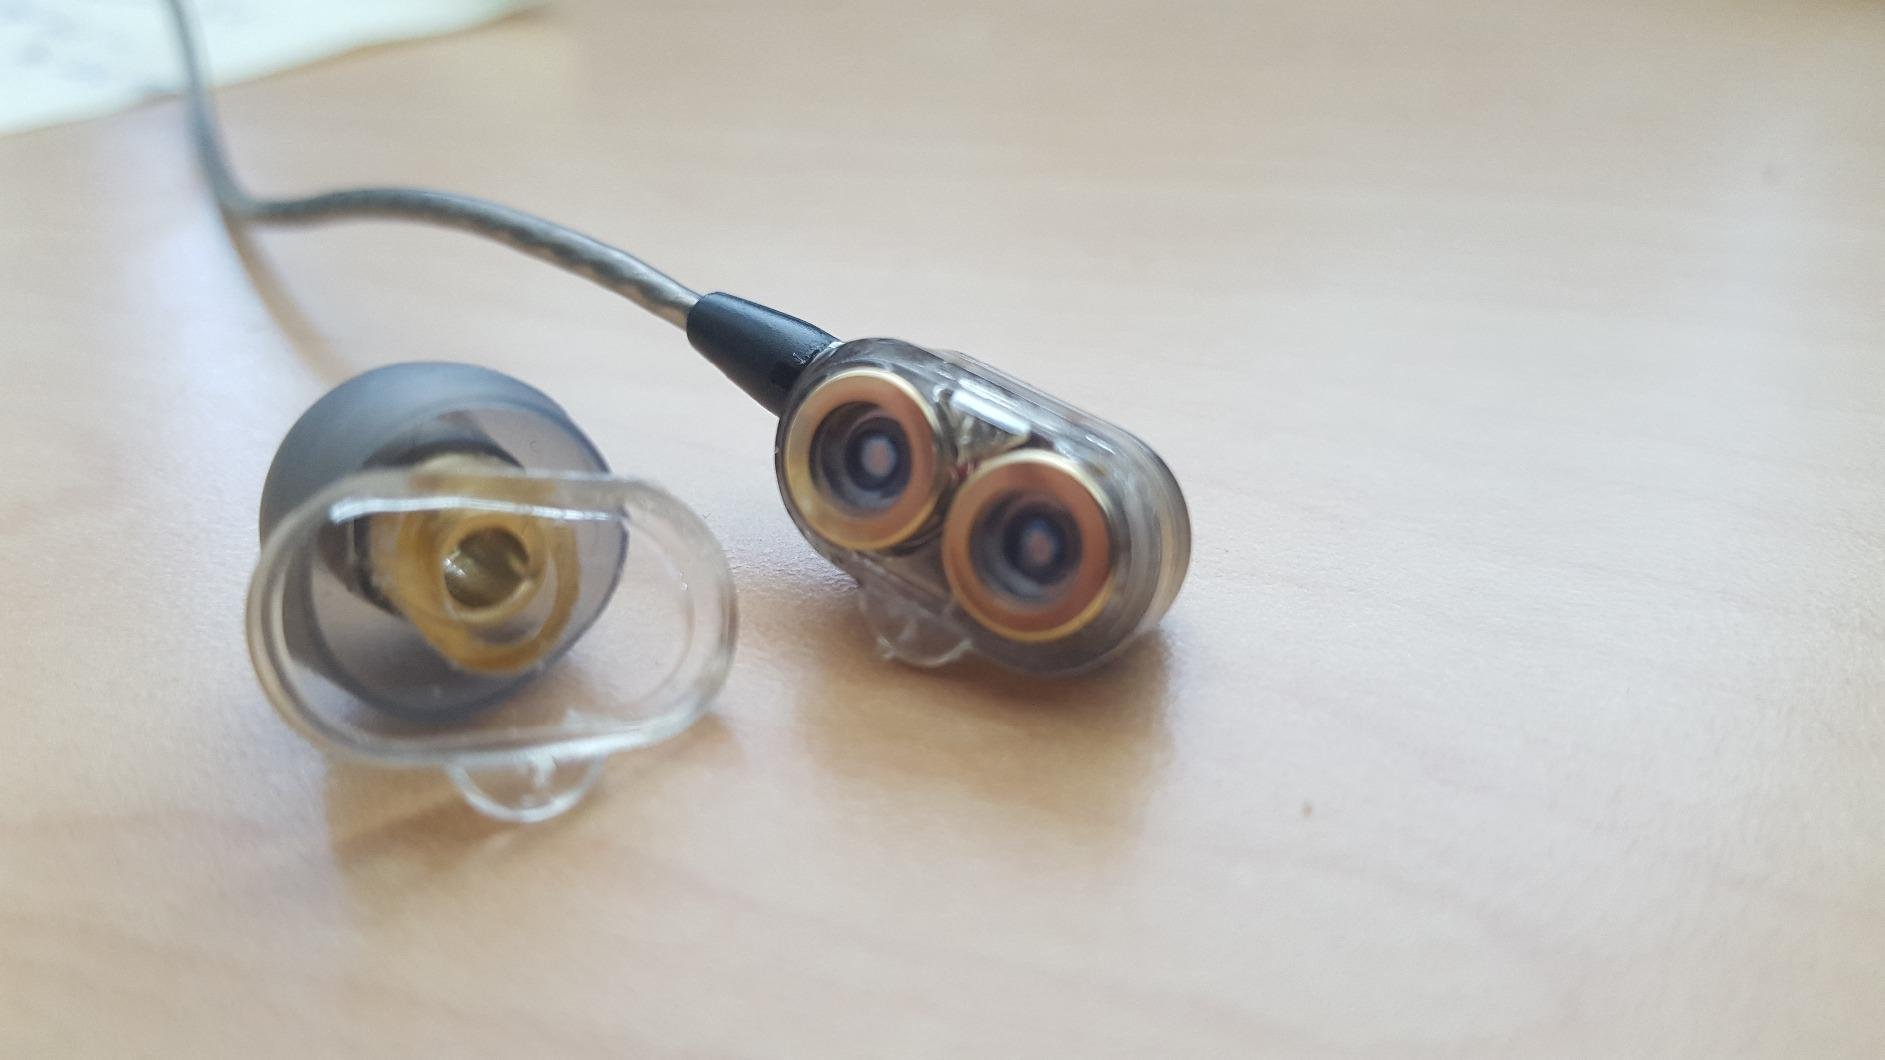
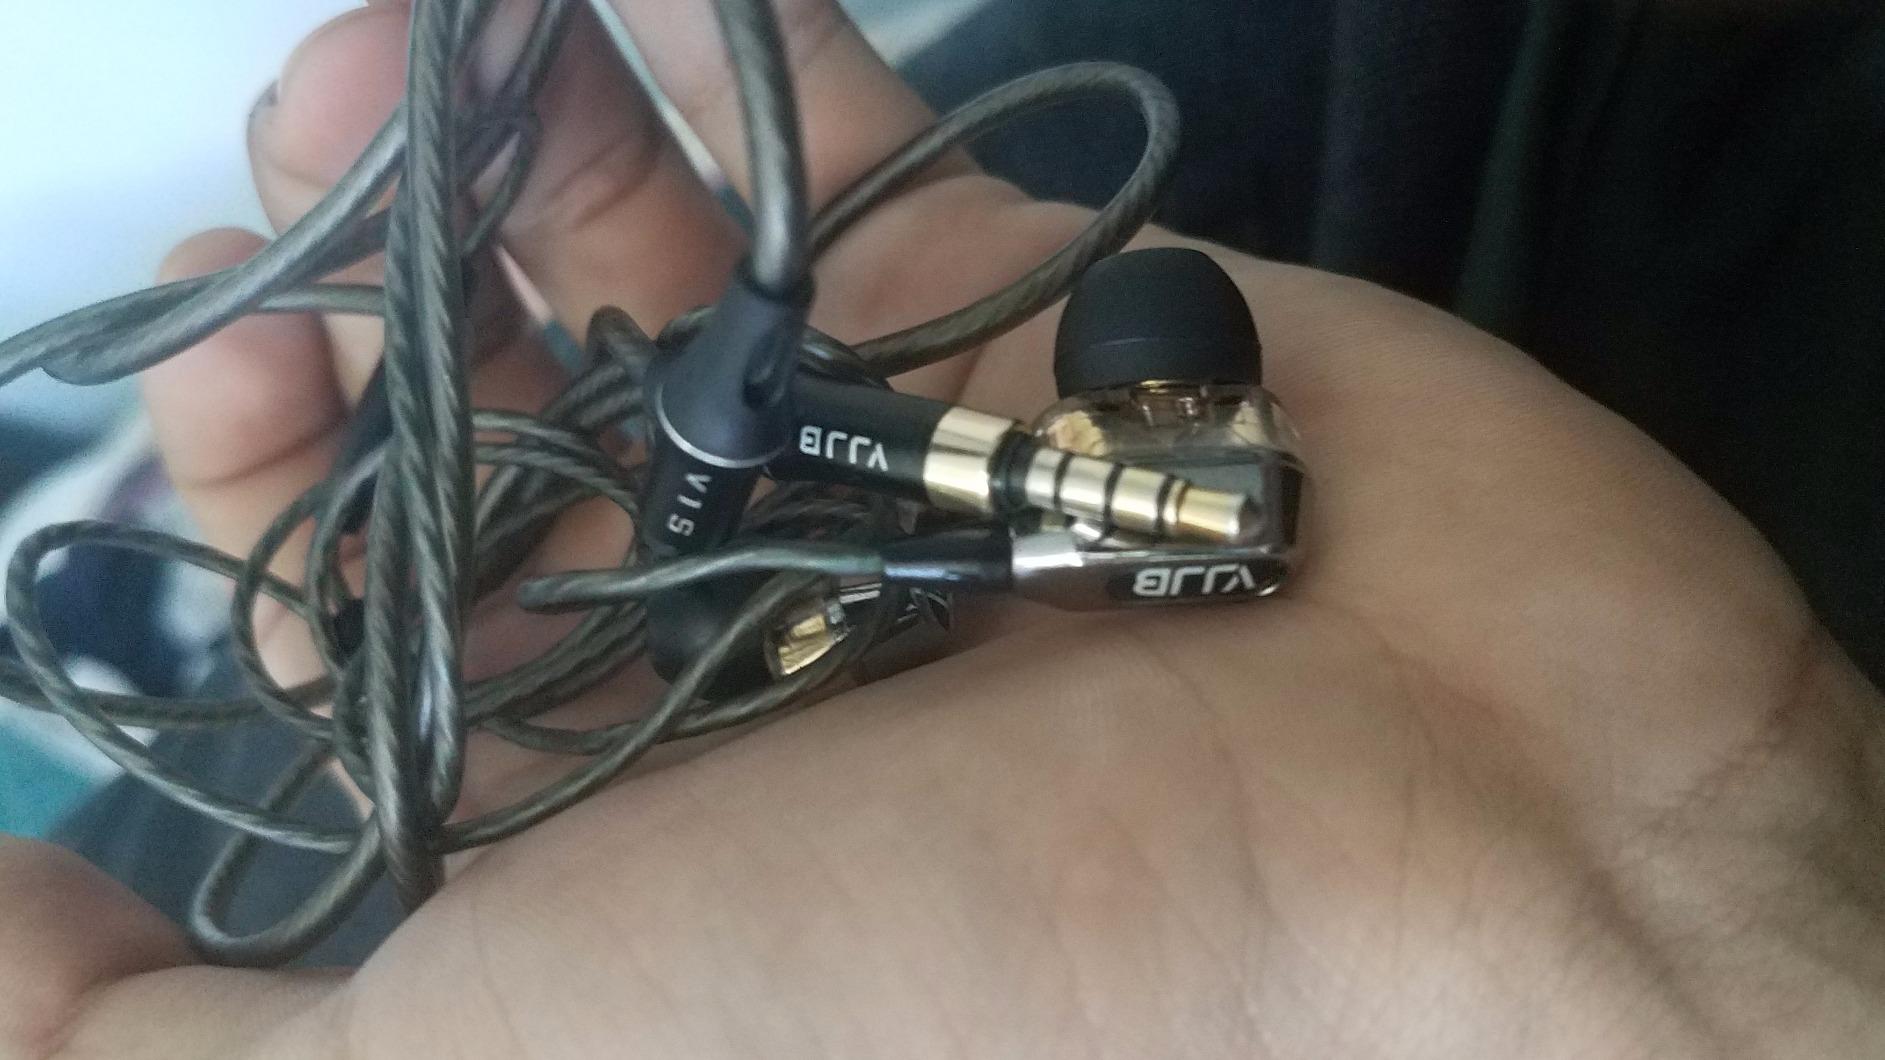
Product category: headphones
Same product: yes